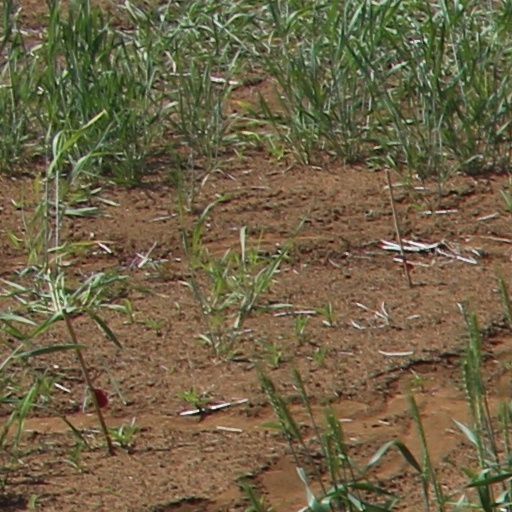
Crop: wheat